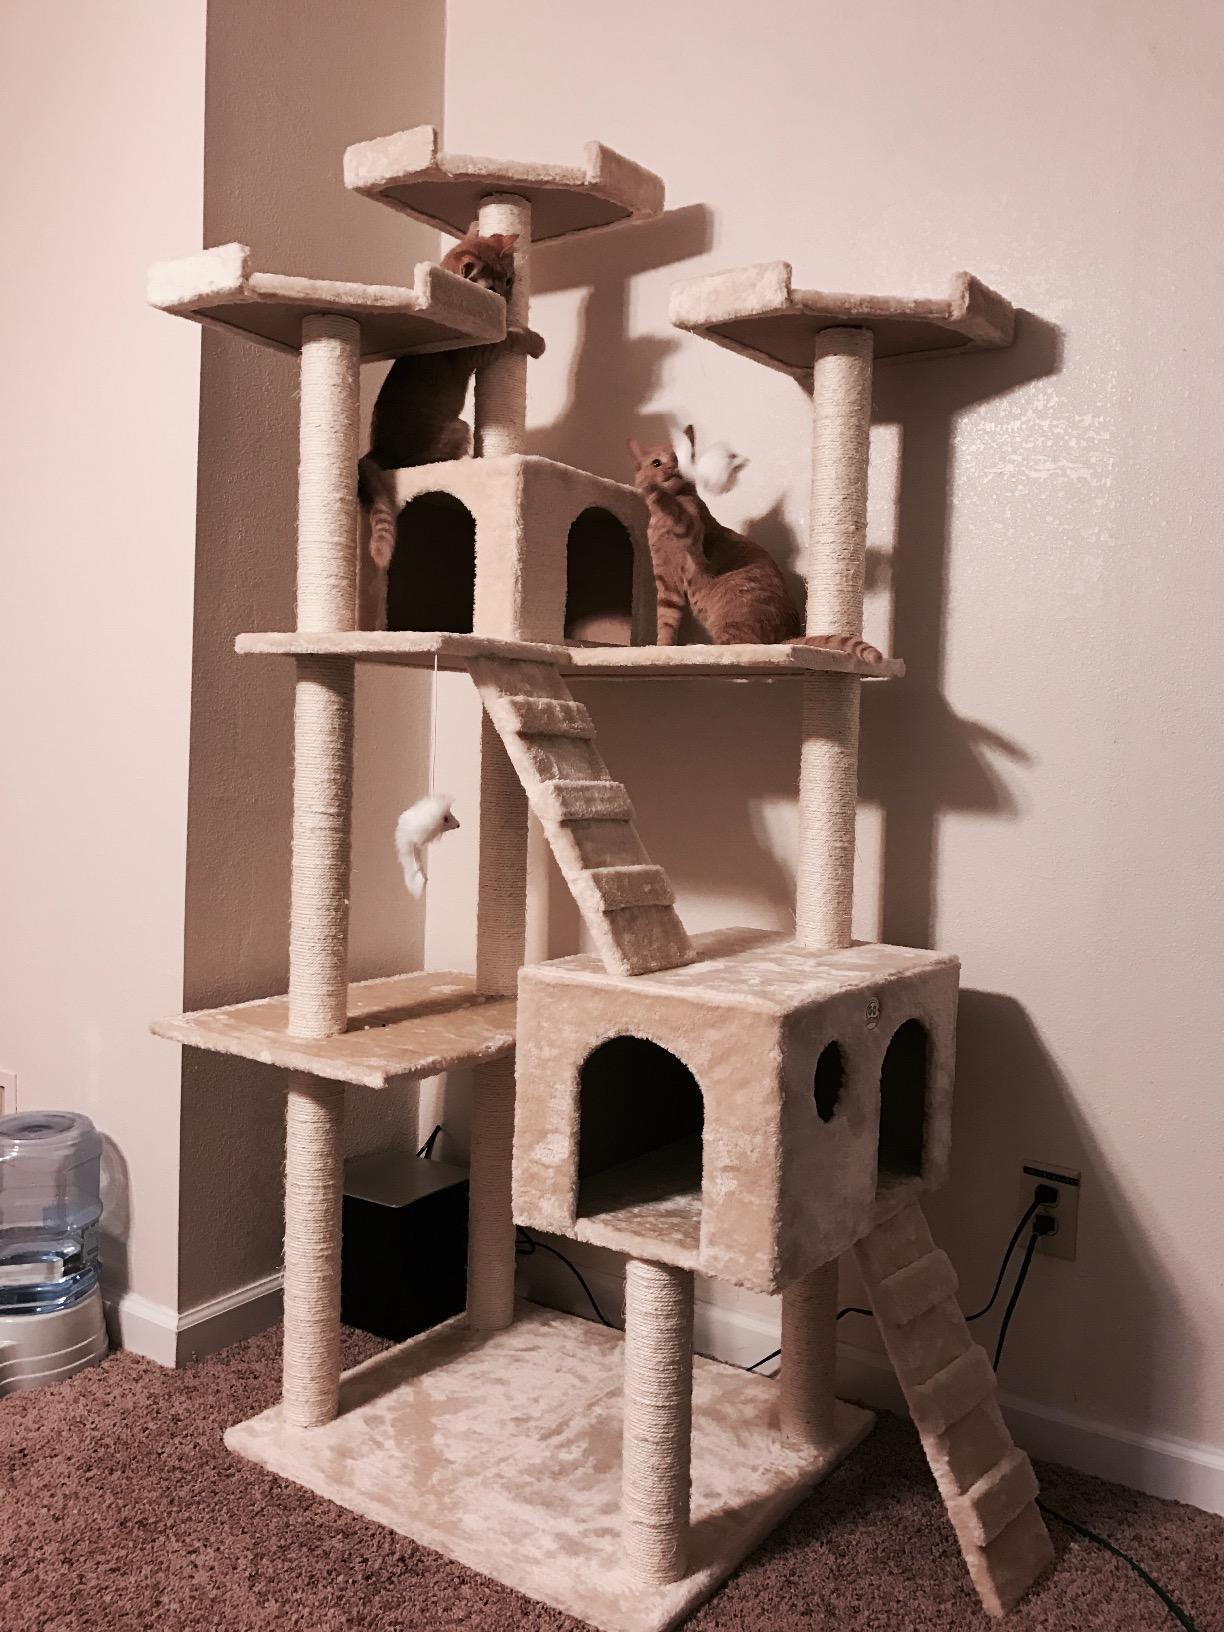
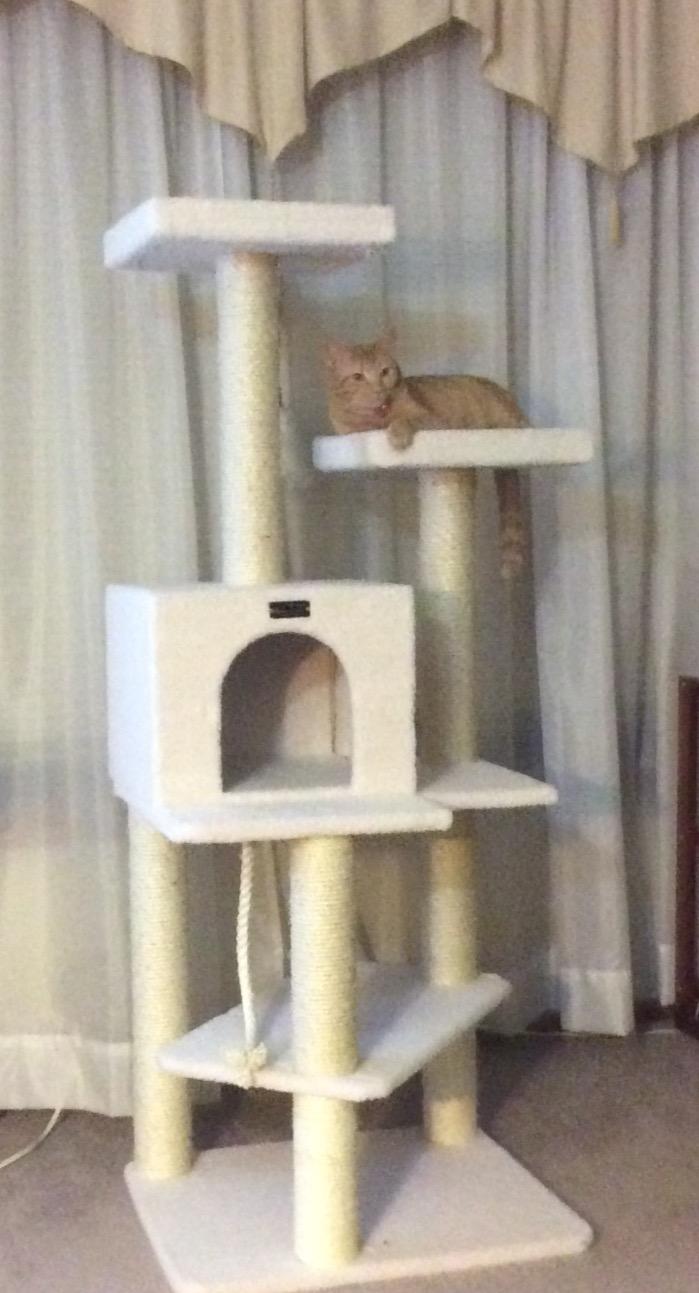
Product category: items_cat tree
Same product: no